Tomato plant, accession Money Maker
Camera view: vertical (180 deg); turntable rotation: 240 degrees
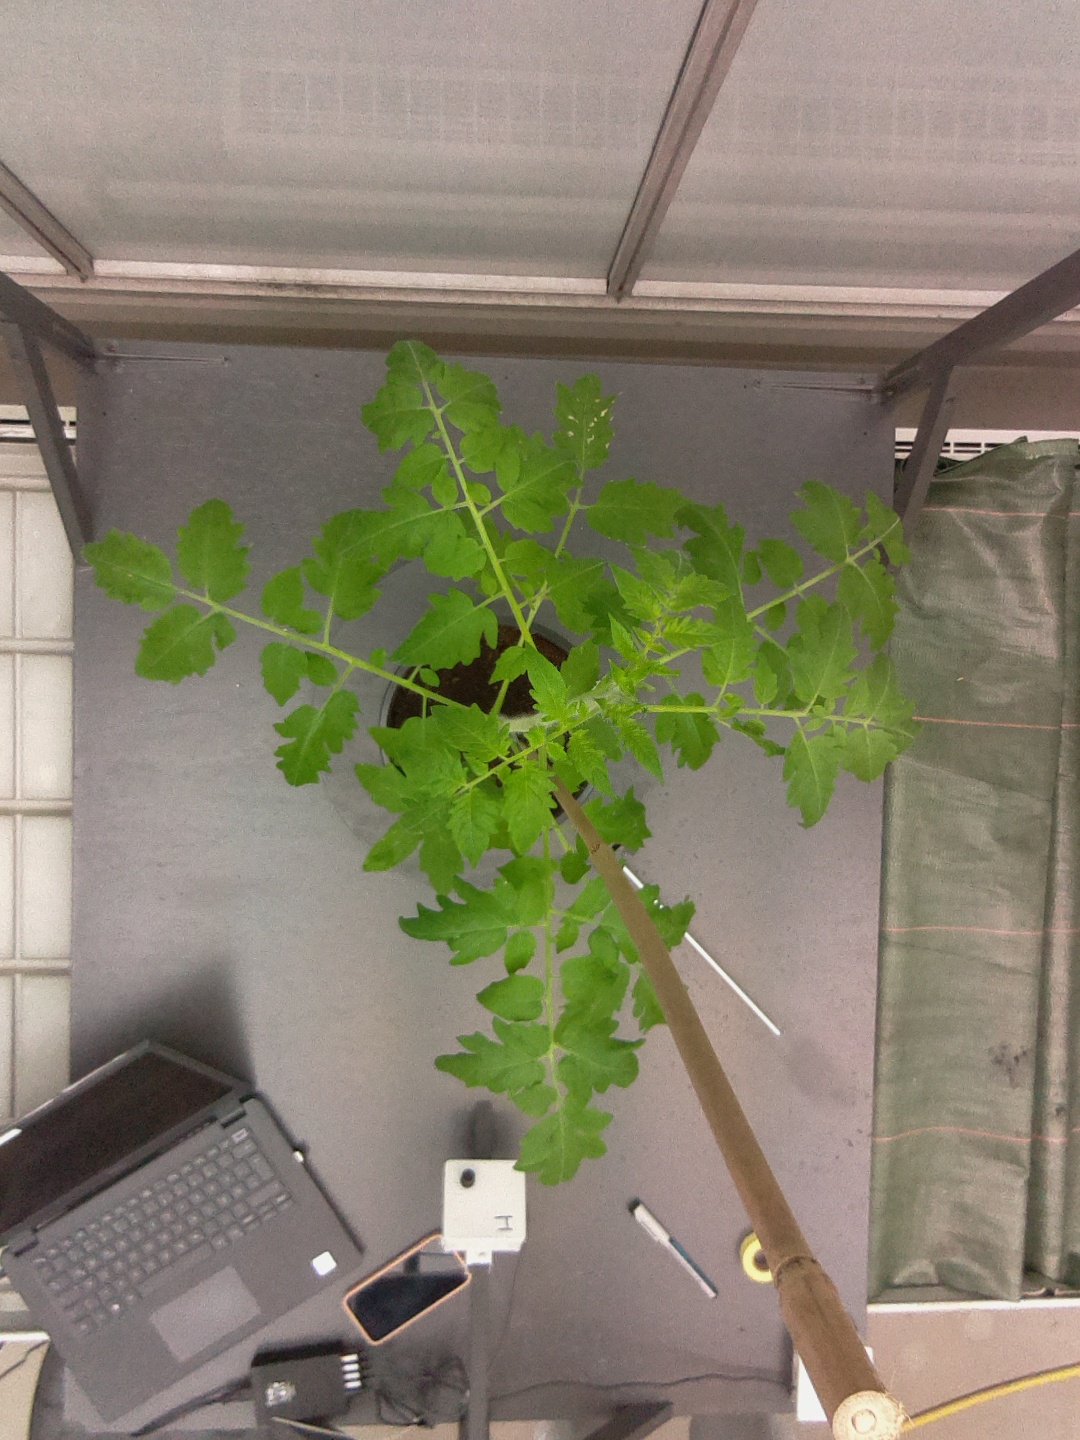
BBCH growth stage 14: 8 of true leaves visible